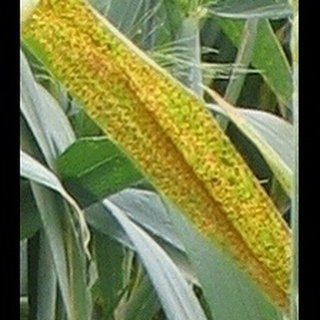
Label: wheat_brown_rust